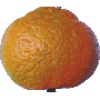
Label: mandarine